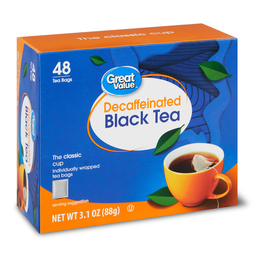
Label: trash